Hizen-Iida Station

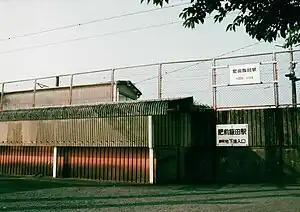
Hizen-Iida Station in 2010

is a passenger railway station located in the city of Kashima, Saga Prefecture, Japan. It is operated by JR Kyushu.